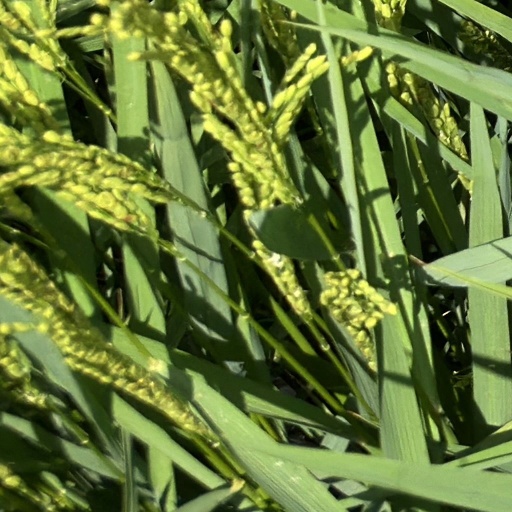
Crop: rice